Tropical Islands Resort

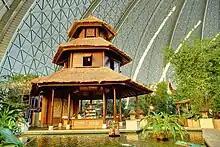
The Bali Pavilion in the Tropical Village

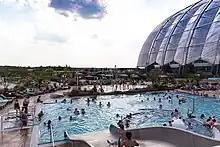
Tropical Islands, outdoor area, The Amazonia

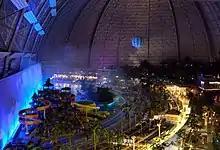
Indoor view from the water slide tower in 2020

A children's play area opened in 2007. In mid-2007, a sauna and spa facility with six separate areas was added, the largest tropical sauna complex in Europe. The design of the saunas is inspired by UNESCO World Heritage Sites in South-East Asia, including a cave temple on Elephanta Island in India and the Angkor Wat temple in Cambodia. The bathing area includes a water slide tower with four slides, a children's play area and a crazy golf course.